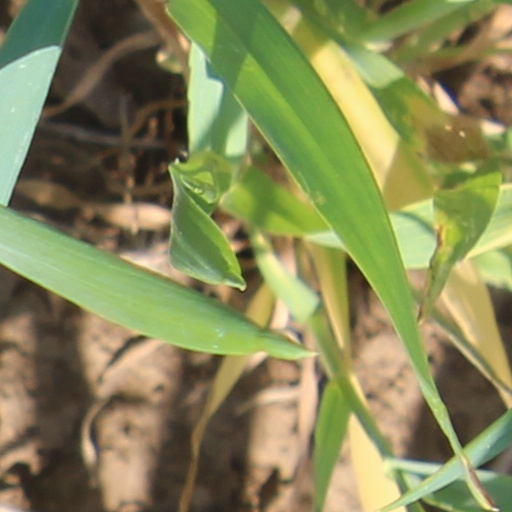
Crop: wheat